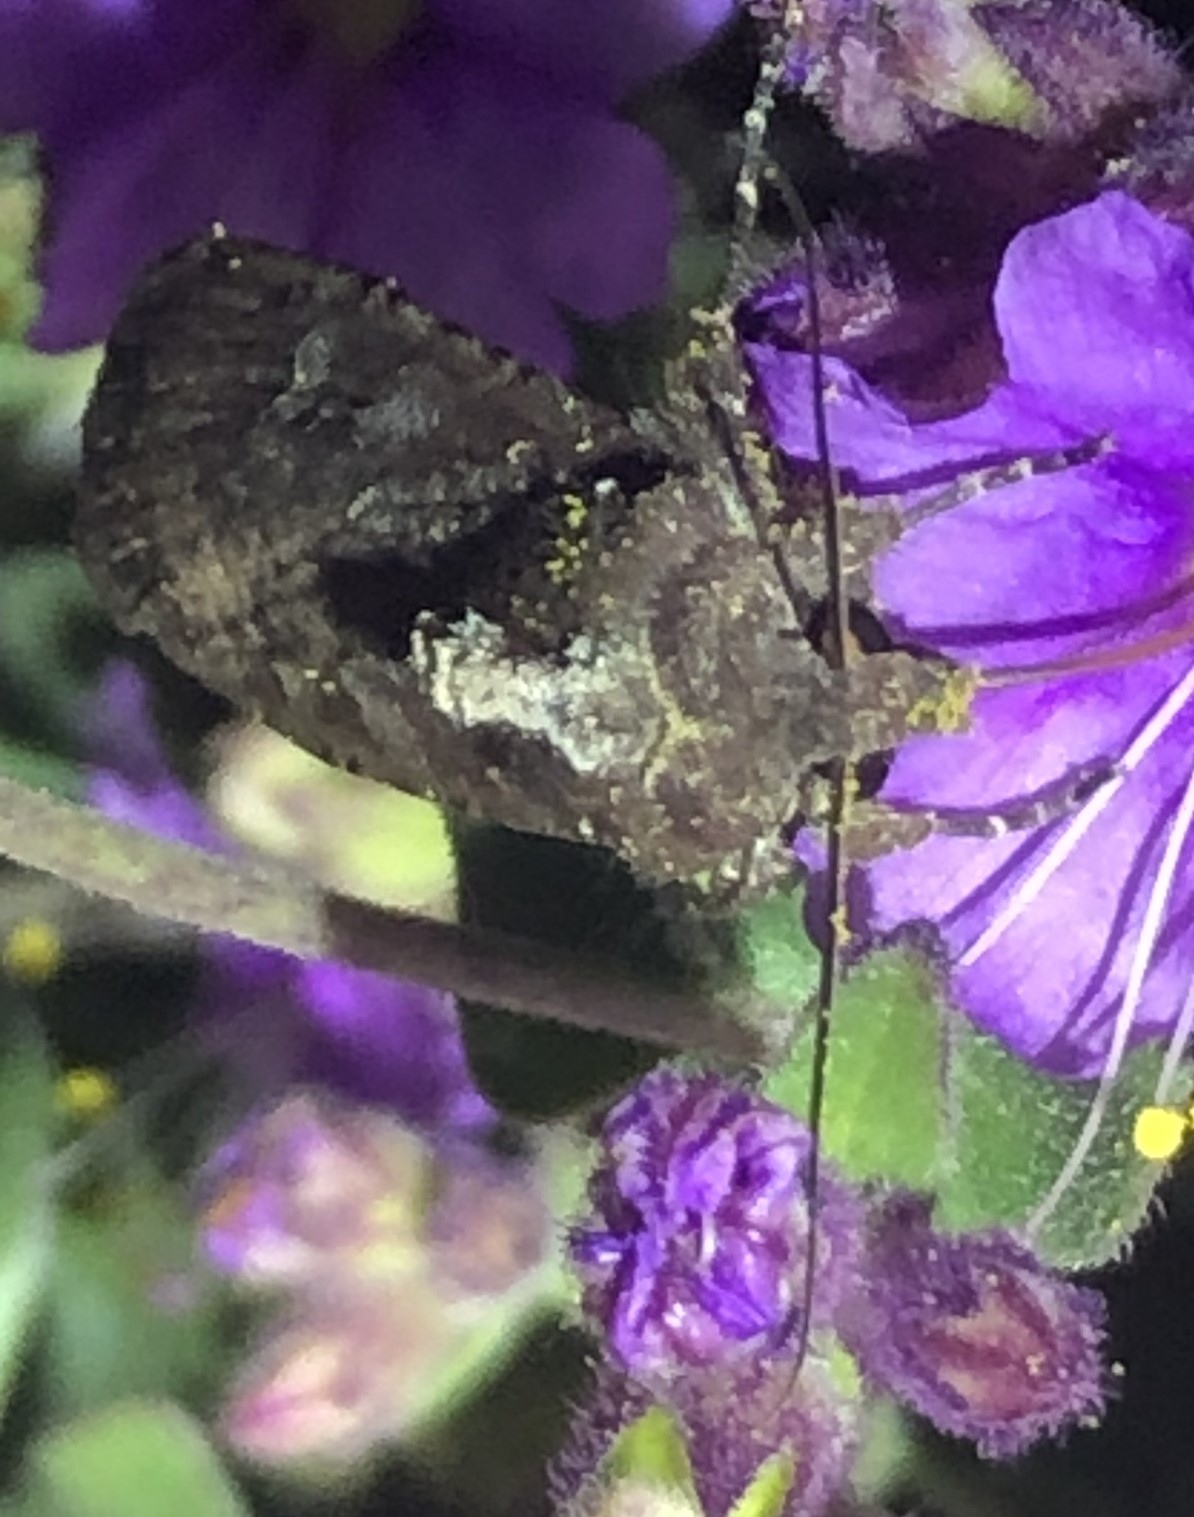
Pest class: cutworms